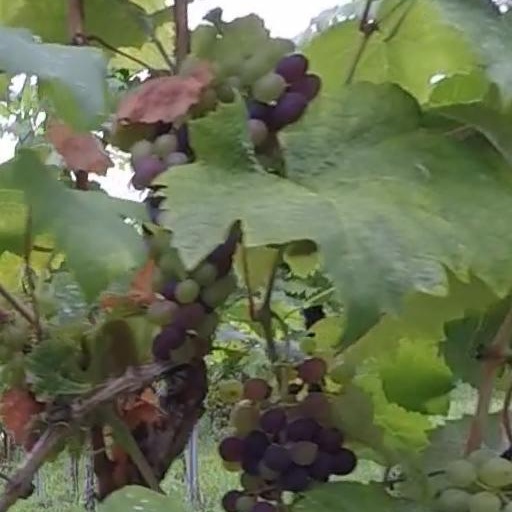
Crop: grape